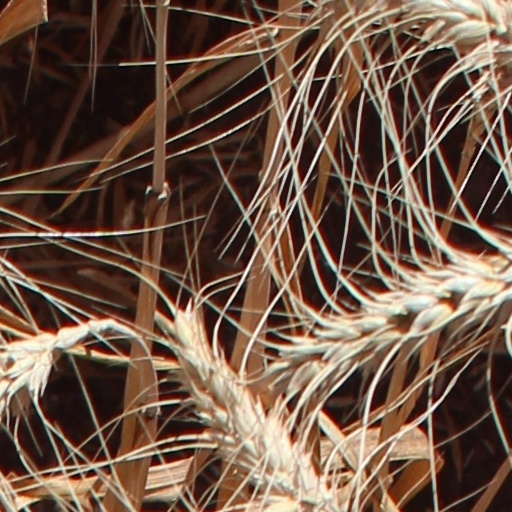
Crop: wheat